Greece–Poland relations

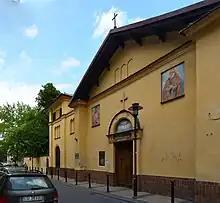
Saint Josaphat church in Lublin, founded by the Greek minority in Poland in 1768

Since antiquity there have been direct and indirect contact between Greece and Poland. Historic Greek cities in present-day Ukraine had contacts with the people of Poland. During the Middle Ages Polish authors, politicians and philosophers were influenced by Greek literature, democracy and sense of freedom. Greeks, many of whom were merchants, lived in Poland since the Late Middle Ages (see "Greeks in Poland").